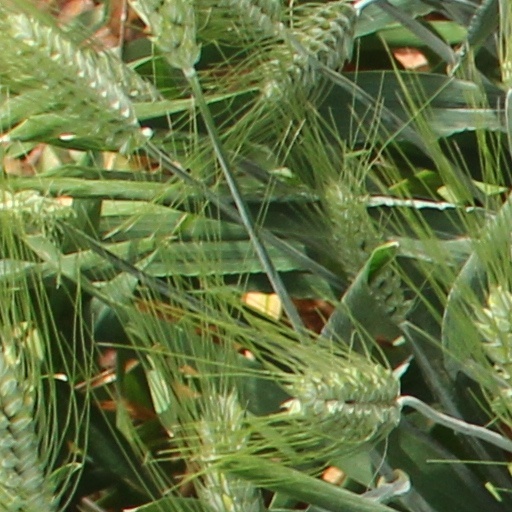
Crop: wheat